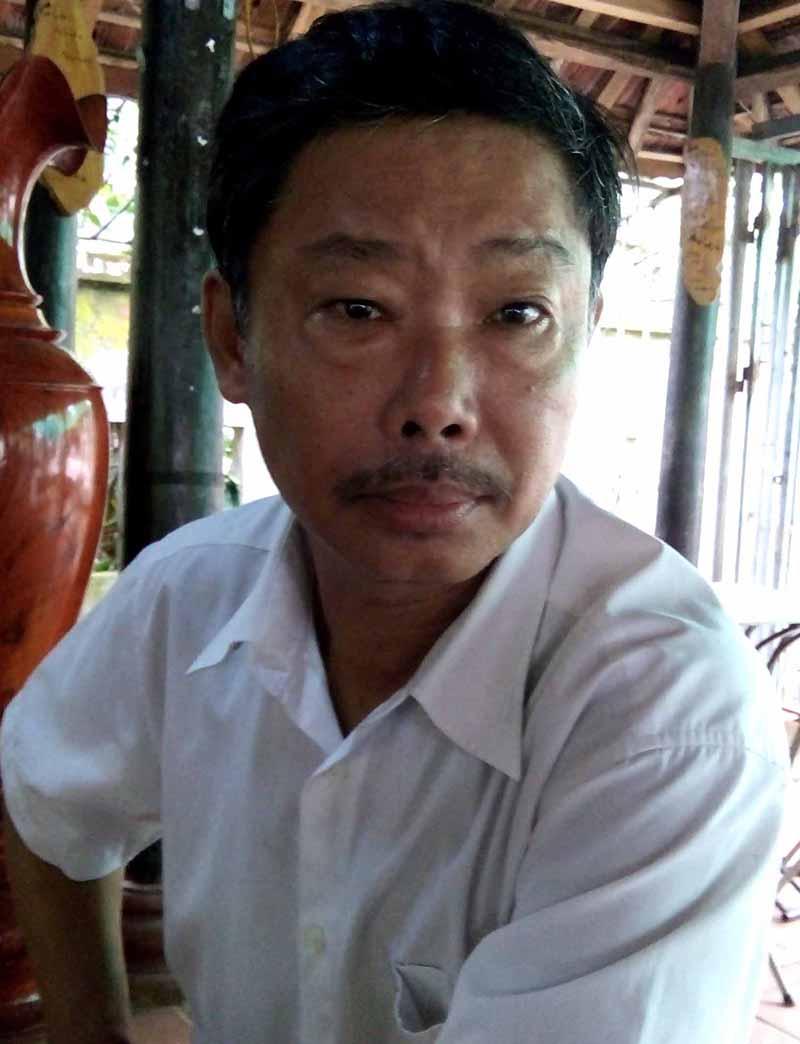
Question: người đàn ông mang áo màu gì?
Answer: người đàn ông mang áo màu trắng